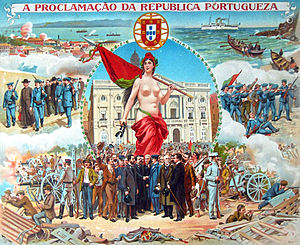
Oktoberrevolutionen i Portugal
Plakat som illustrer deklamationen af den første portugisiske republik
Oktoberrevolutionen i Portugal var et republikansk statskup der fandt sted i Portugal den 5. oktober 1910, det førte til afskaffelsen af monarkiet og kong Manuel 2. gik af, det blev også grundlæggelsen af Portugals første republik.